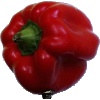
Label: Pepper Red 1